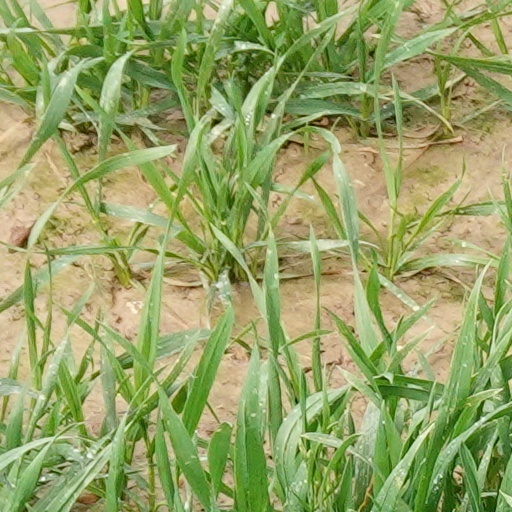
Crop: wheat